Max Wilhelm Karl Draudt

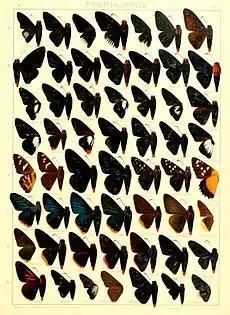
"Die Großschmetterlinge der Erde", in Adalbert Seitz (1910–1924), "Macrolepidoptera of the World", vol. 5. American Butterflies

Max Wilhelm Karl Draudt (11 March 1875, Darmstadt – 4 April 1953 Darmstadt) was a German entomologist, who specialised in Lepidoptera.